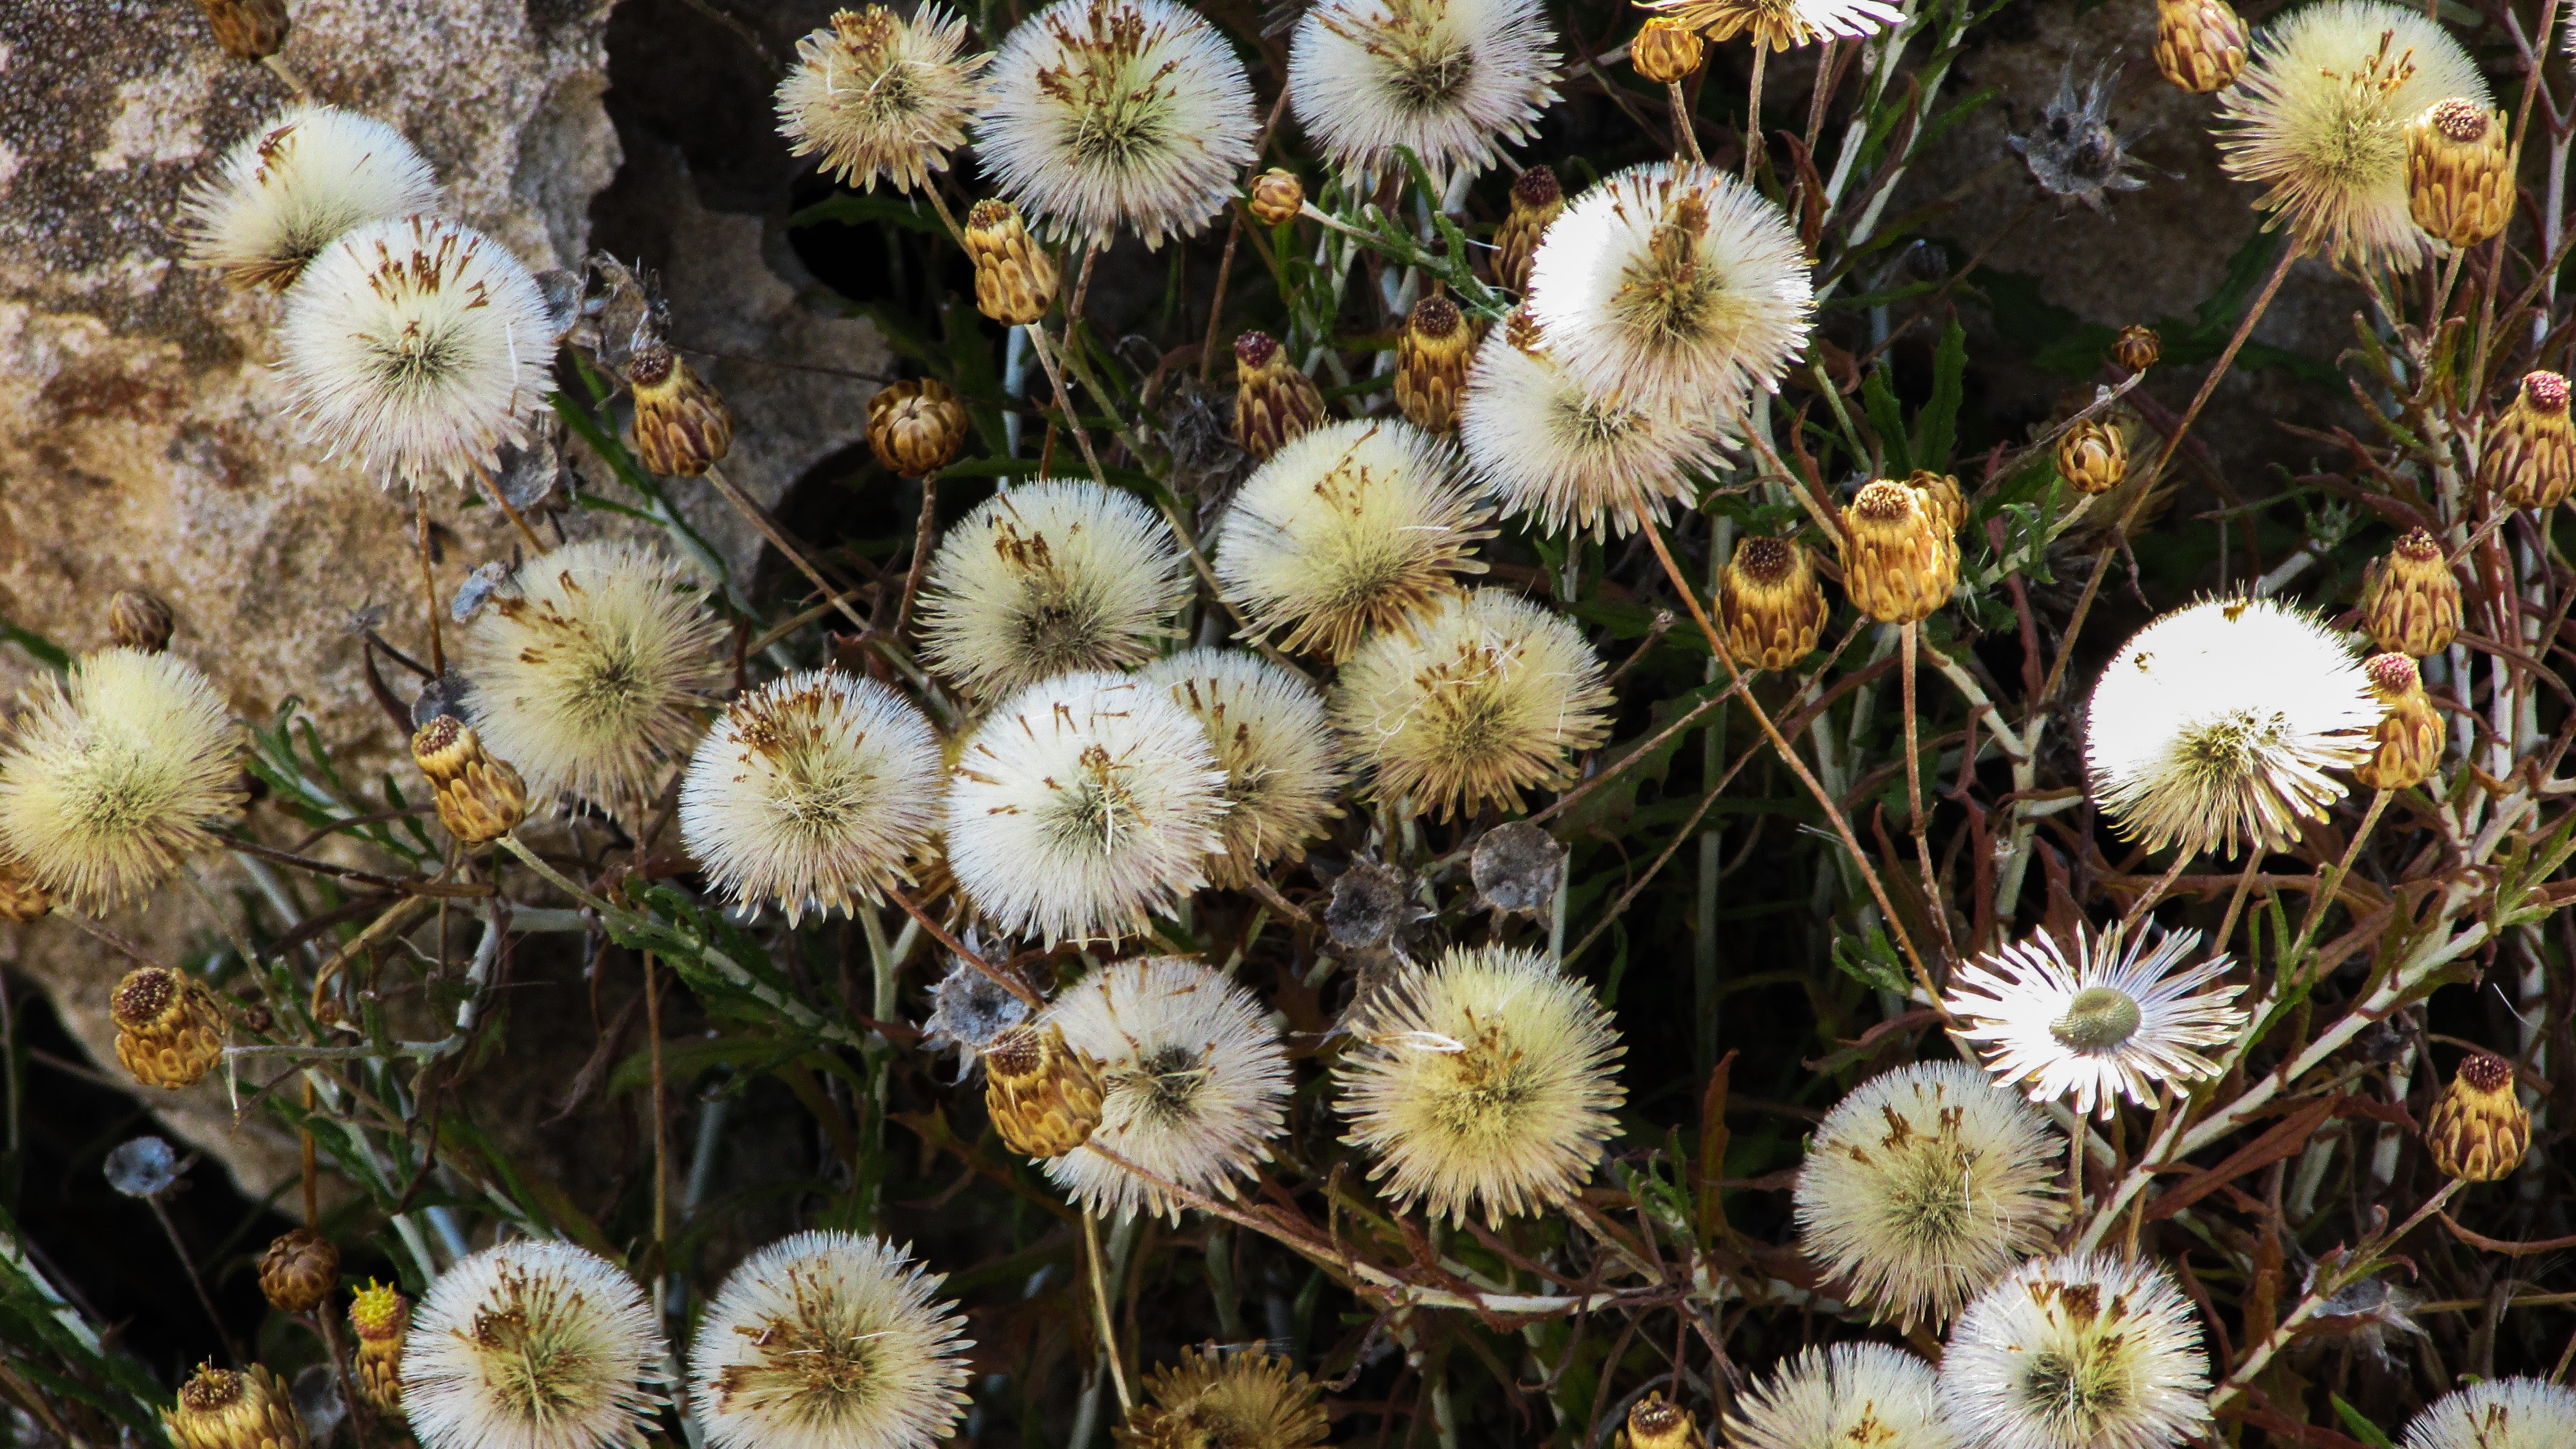
nature, cactus, plant, flower, botany, national park, flora, wildflower, flowers, cavo greko, cyprus, flowering plant, daisy family, land plant, ice plant family